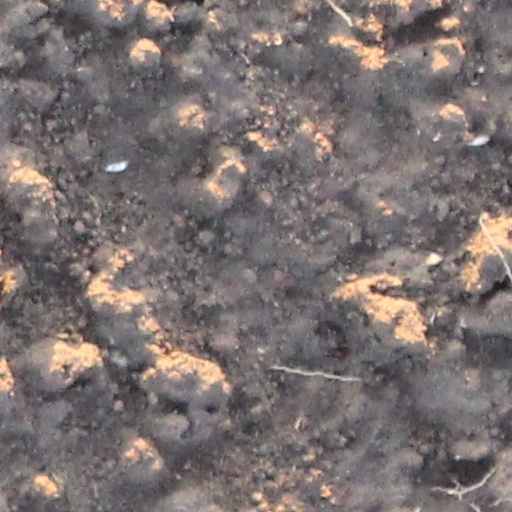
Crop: wheat